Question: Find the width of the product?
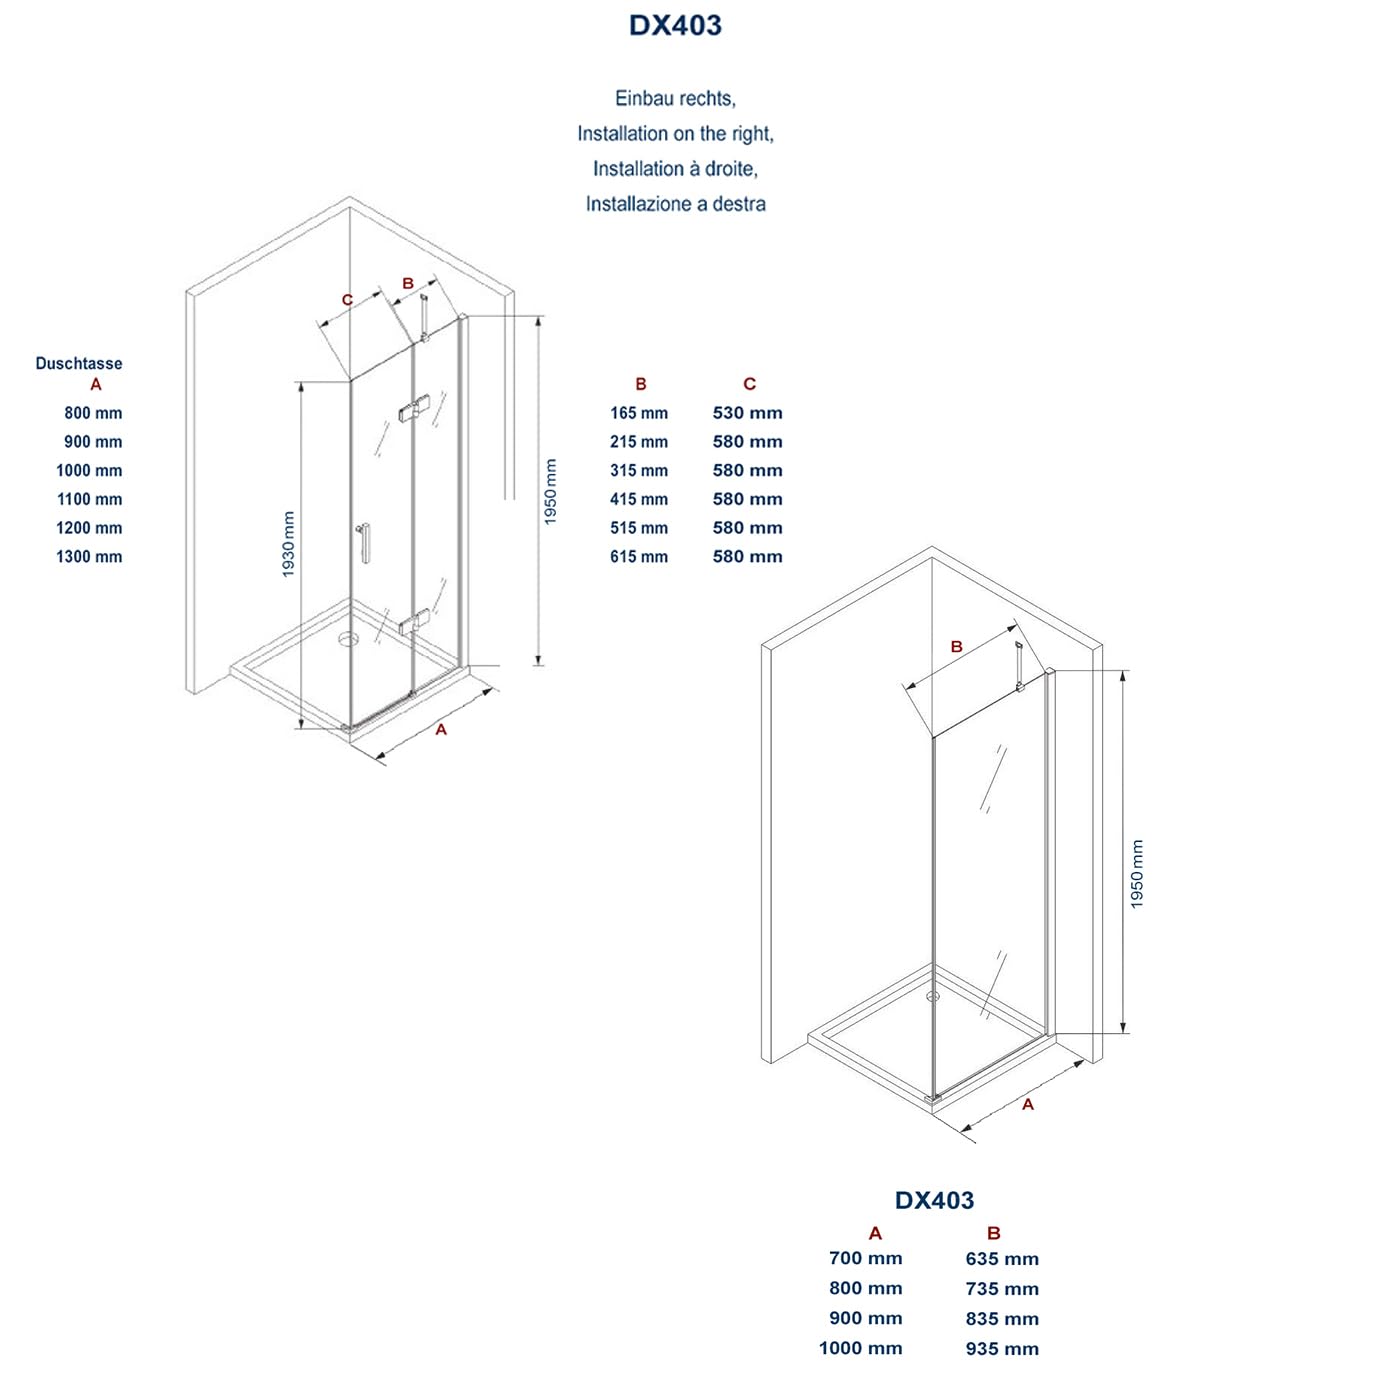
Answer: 935.0 millimetre